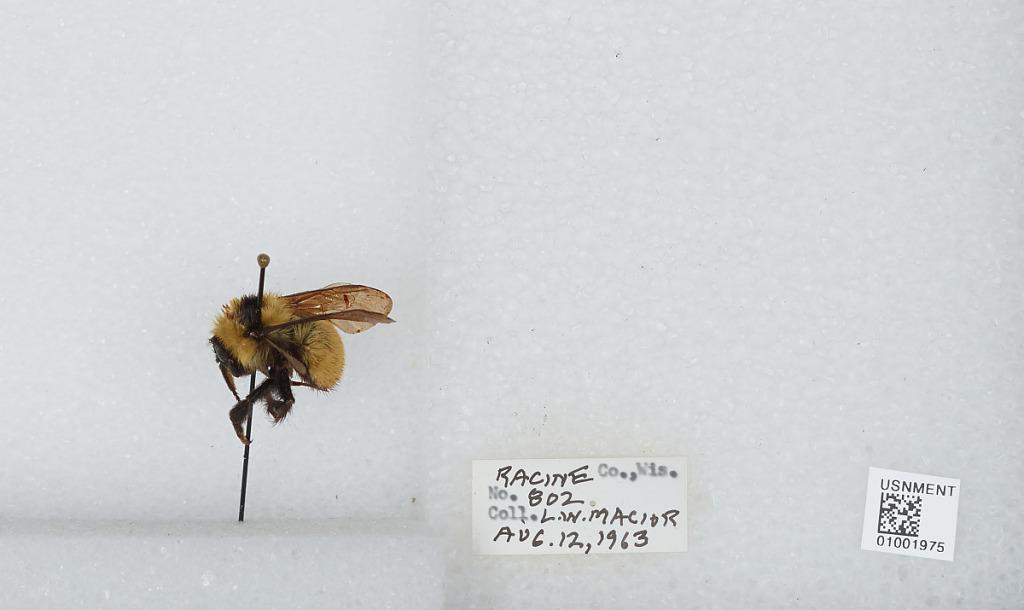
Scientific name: Bombus (Fervidobombus) fervidus fervidus (Fabricius)
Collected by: L. Macior
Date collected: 1963-8-12
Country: United States
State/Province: Wisconsin
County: Racine
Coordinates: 42.78, -87.76